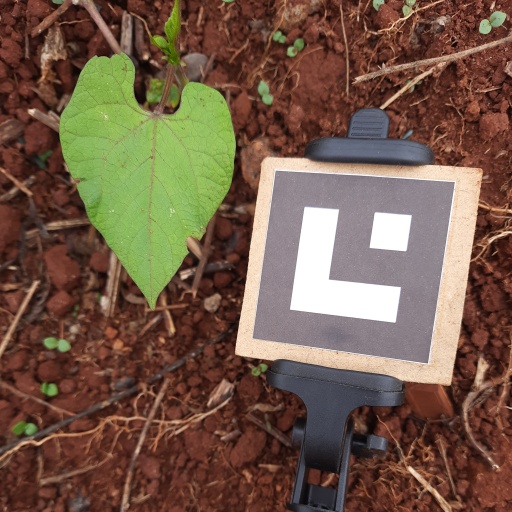
Observations: wavy surface, eating holes in the edge, with soild dust, under shade